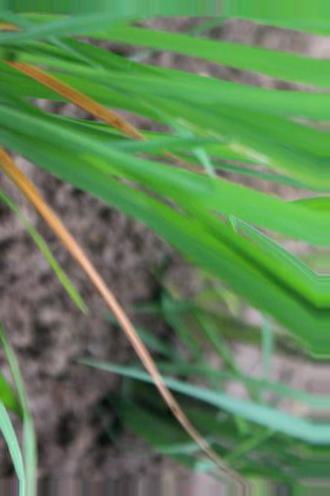
Nhãn: Tungro virus